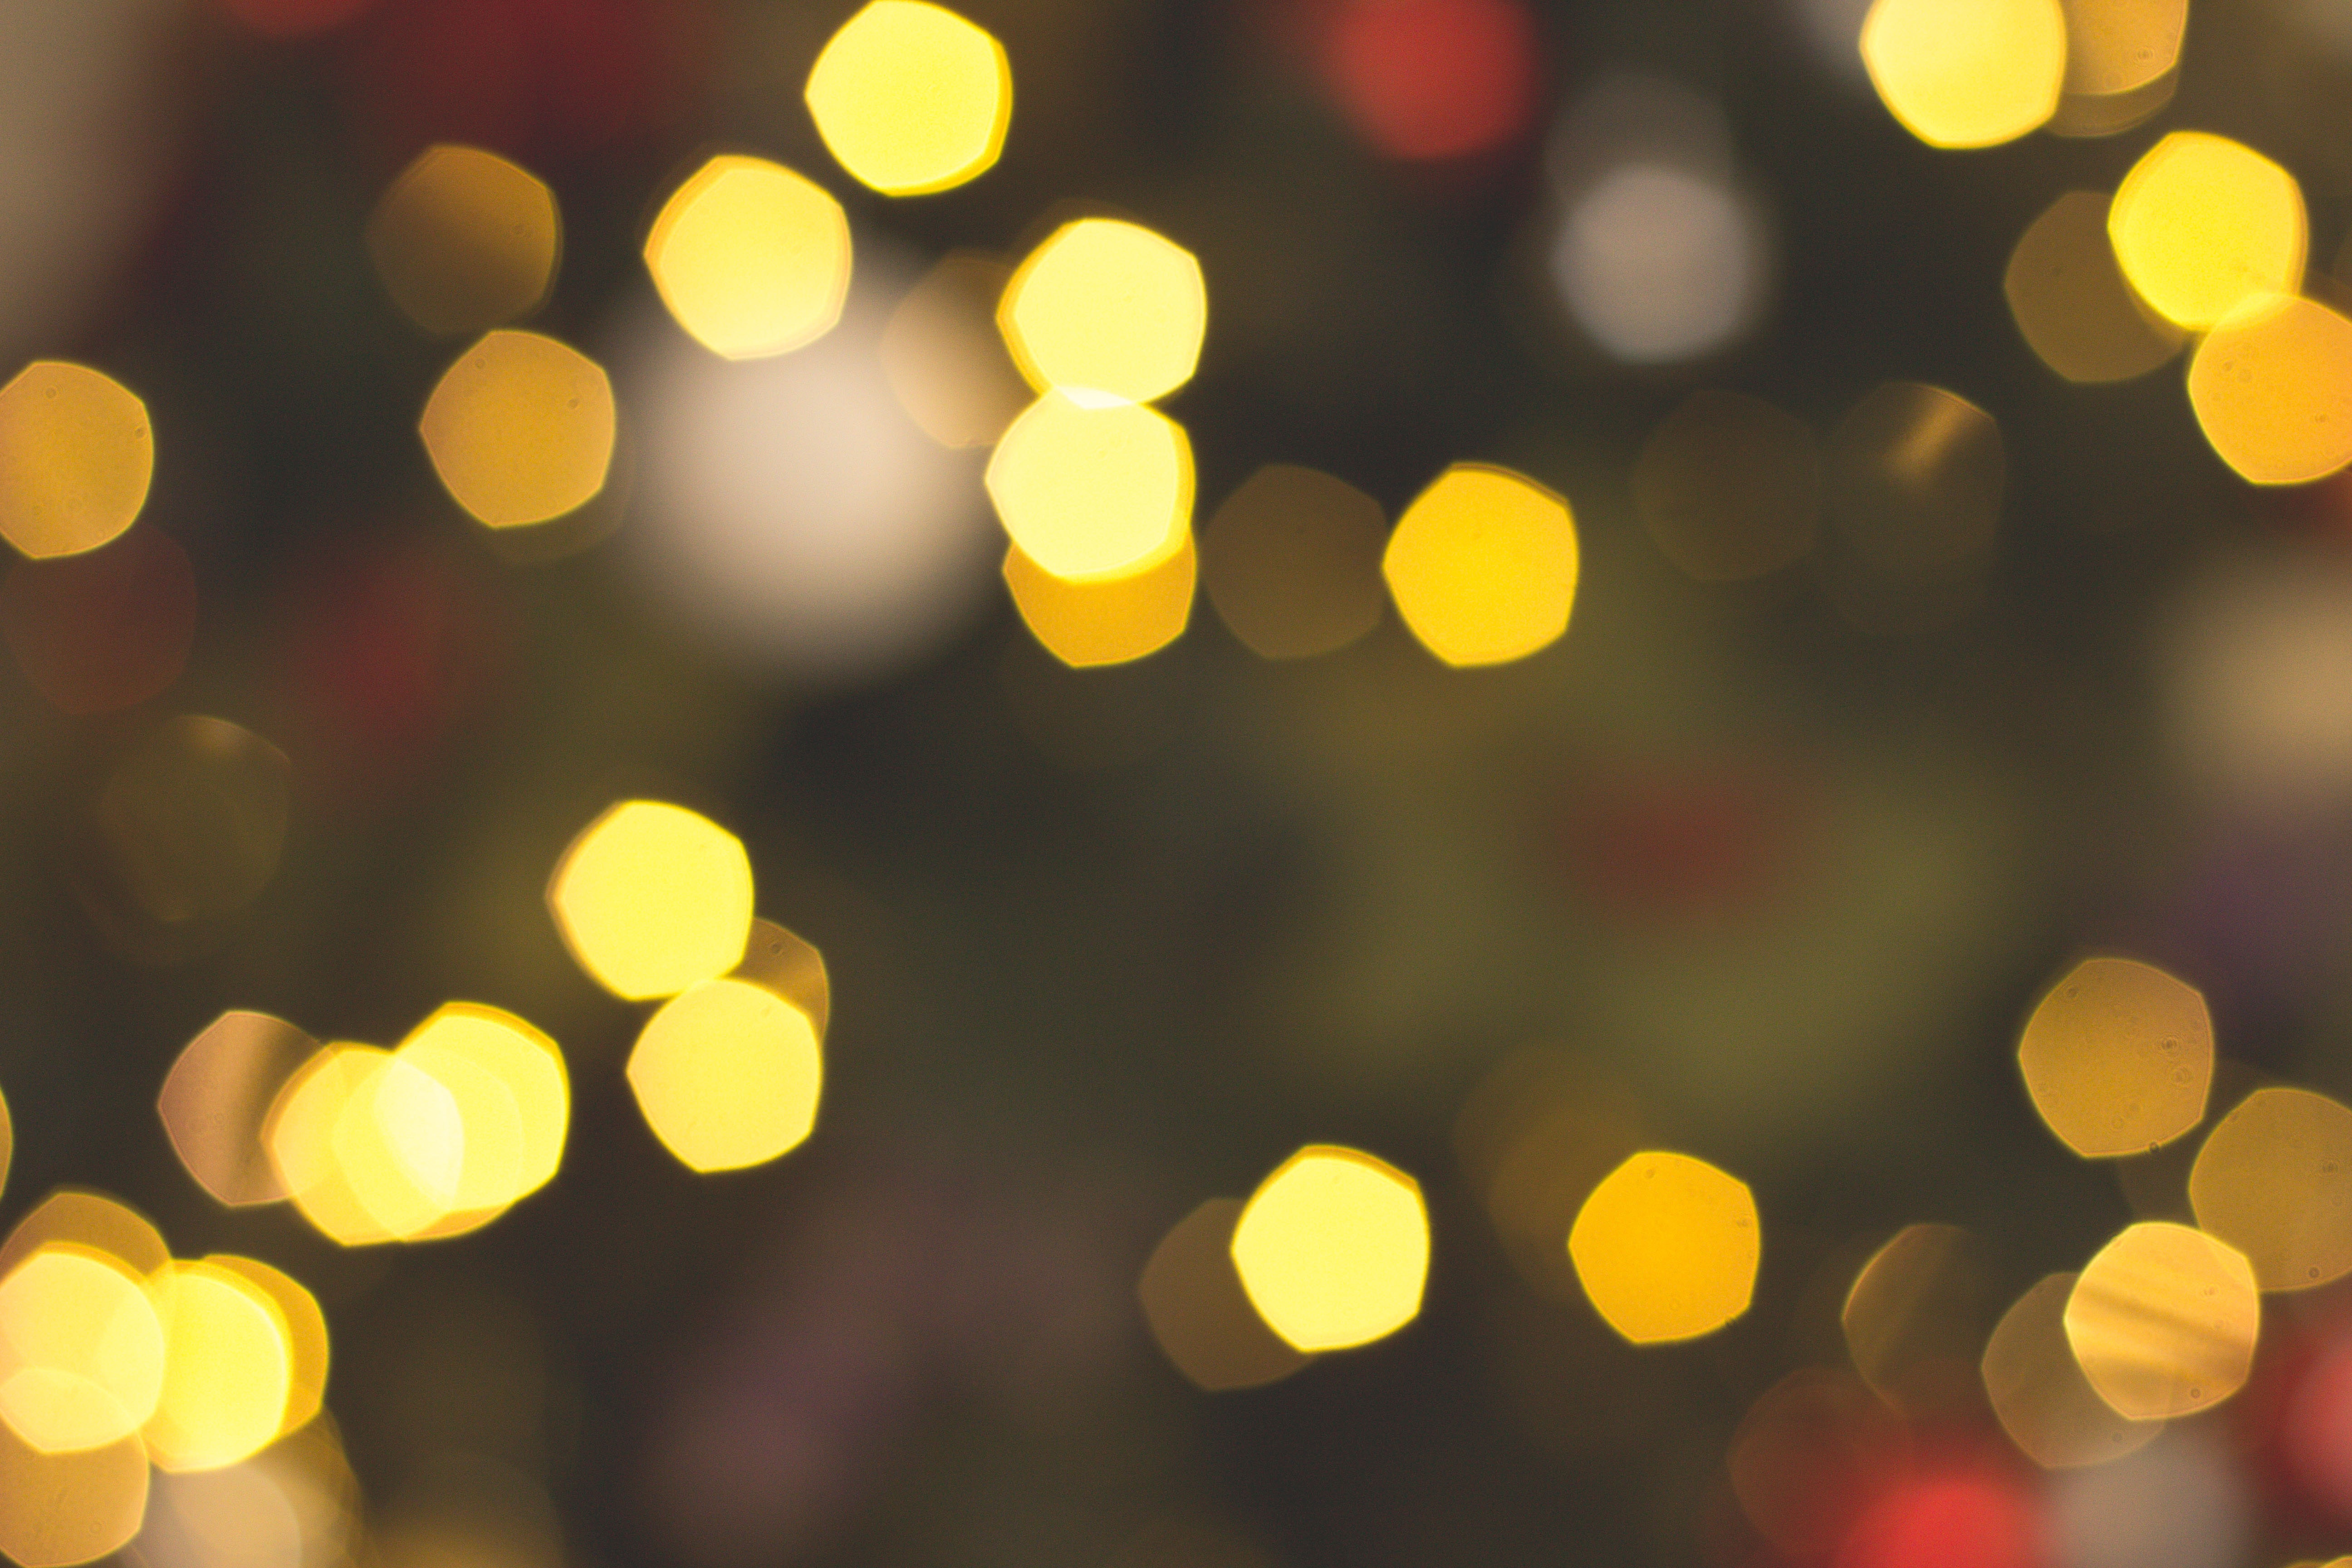
yellow, light, macro photography, lighting, sunlight, computer wallpaper, petal